Hammira Mahakavya

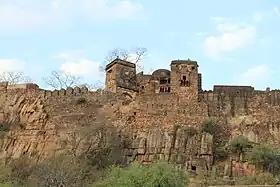
Ranthambore Fort

Govindaraja had established a new kingdom with its capital at Ranathambore, after being banished by his father. Following Hariraja's defeat, several of Ajmer's officials sought his asylum. Govindaraja treated them well, and appointed them to suitable offices. After Govindaraja's death, Balhana ascended the throne. Before his death, Balhana appointed his elder son Prahlada as the new king, and his younger son Vagabhata as the prime minister. Prahlada once killed a lion during a hunting expedition. As his party celebrated the killing, another lion severely injured him. On his deathbed, Vagabhata promised to serve his son Viranarayana faithfully.